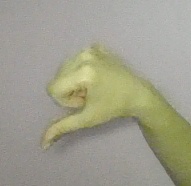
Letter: waw